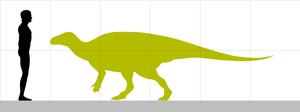
Hippodraco est un genre de dinosaures herbivores parmi les iguanodontia. Il est à une position basale parmi les iguanodontia. Cet animal a vécu au cours du Barrémien stade du Crétacé inférieur dans ce qui est maintenant l'Utah, aux États-Unis. Le genre contient une seule espèce, Hippodraco scutodens, pour laquelle l'holotype est un individu immature catalogué comme UMNH VP 20208.